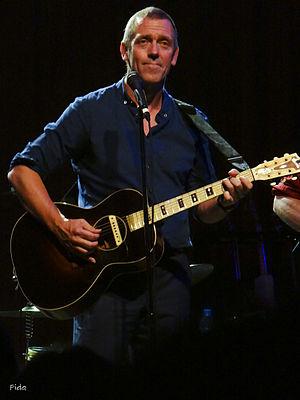
Hugh Laurie est un acteur, producteur de cinéma, auteur-compositeur-interprète et écrivain britannique, né le 11 juin 1959 à Oxford.